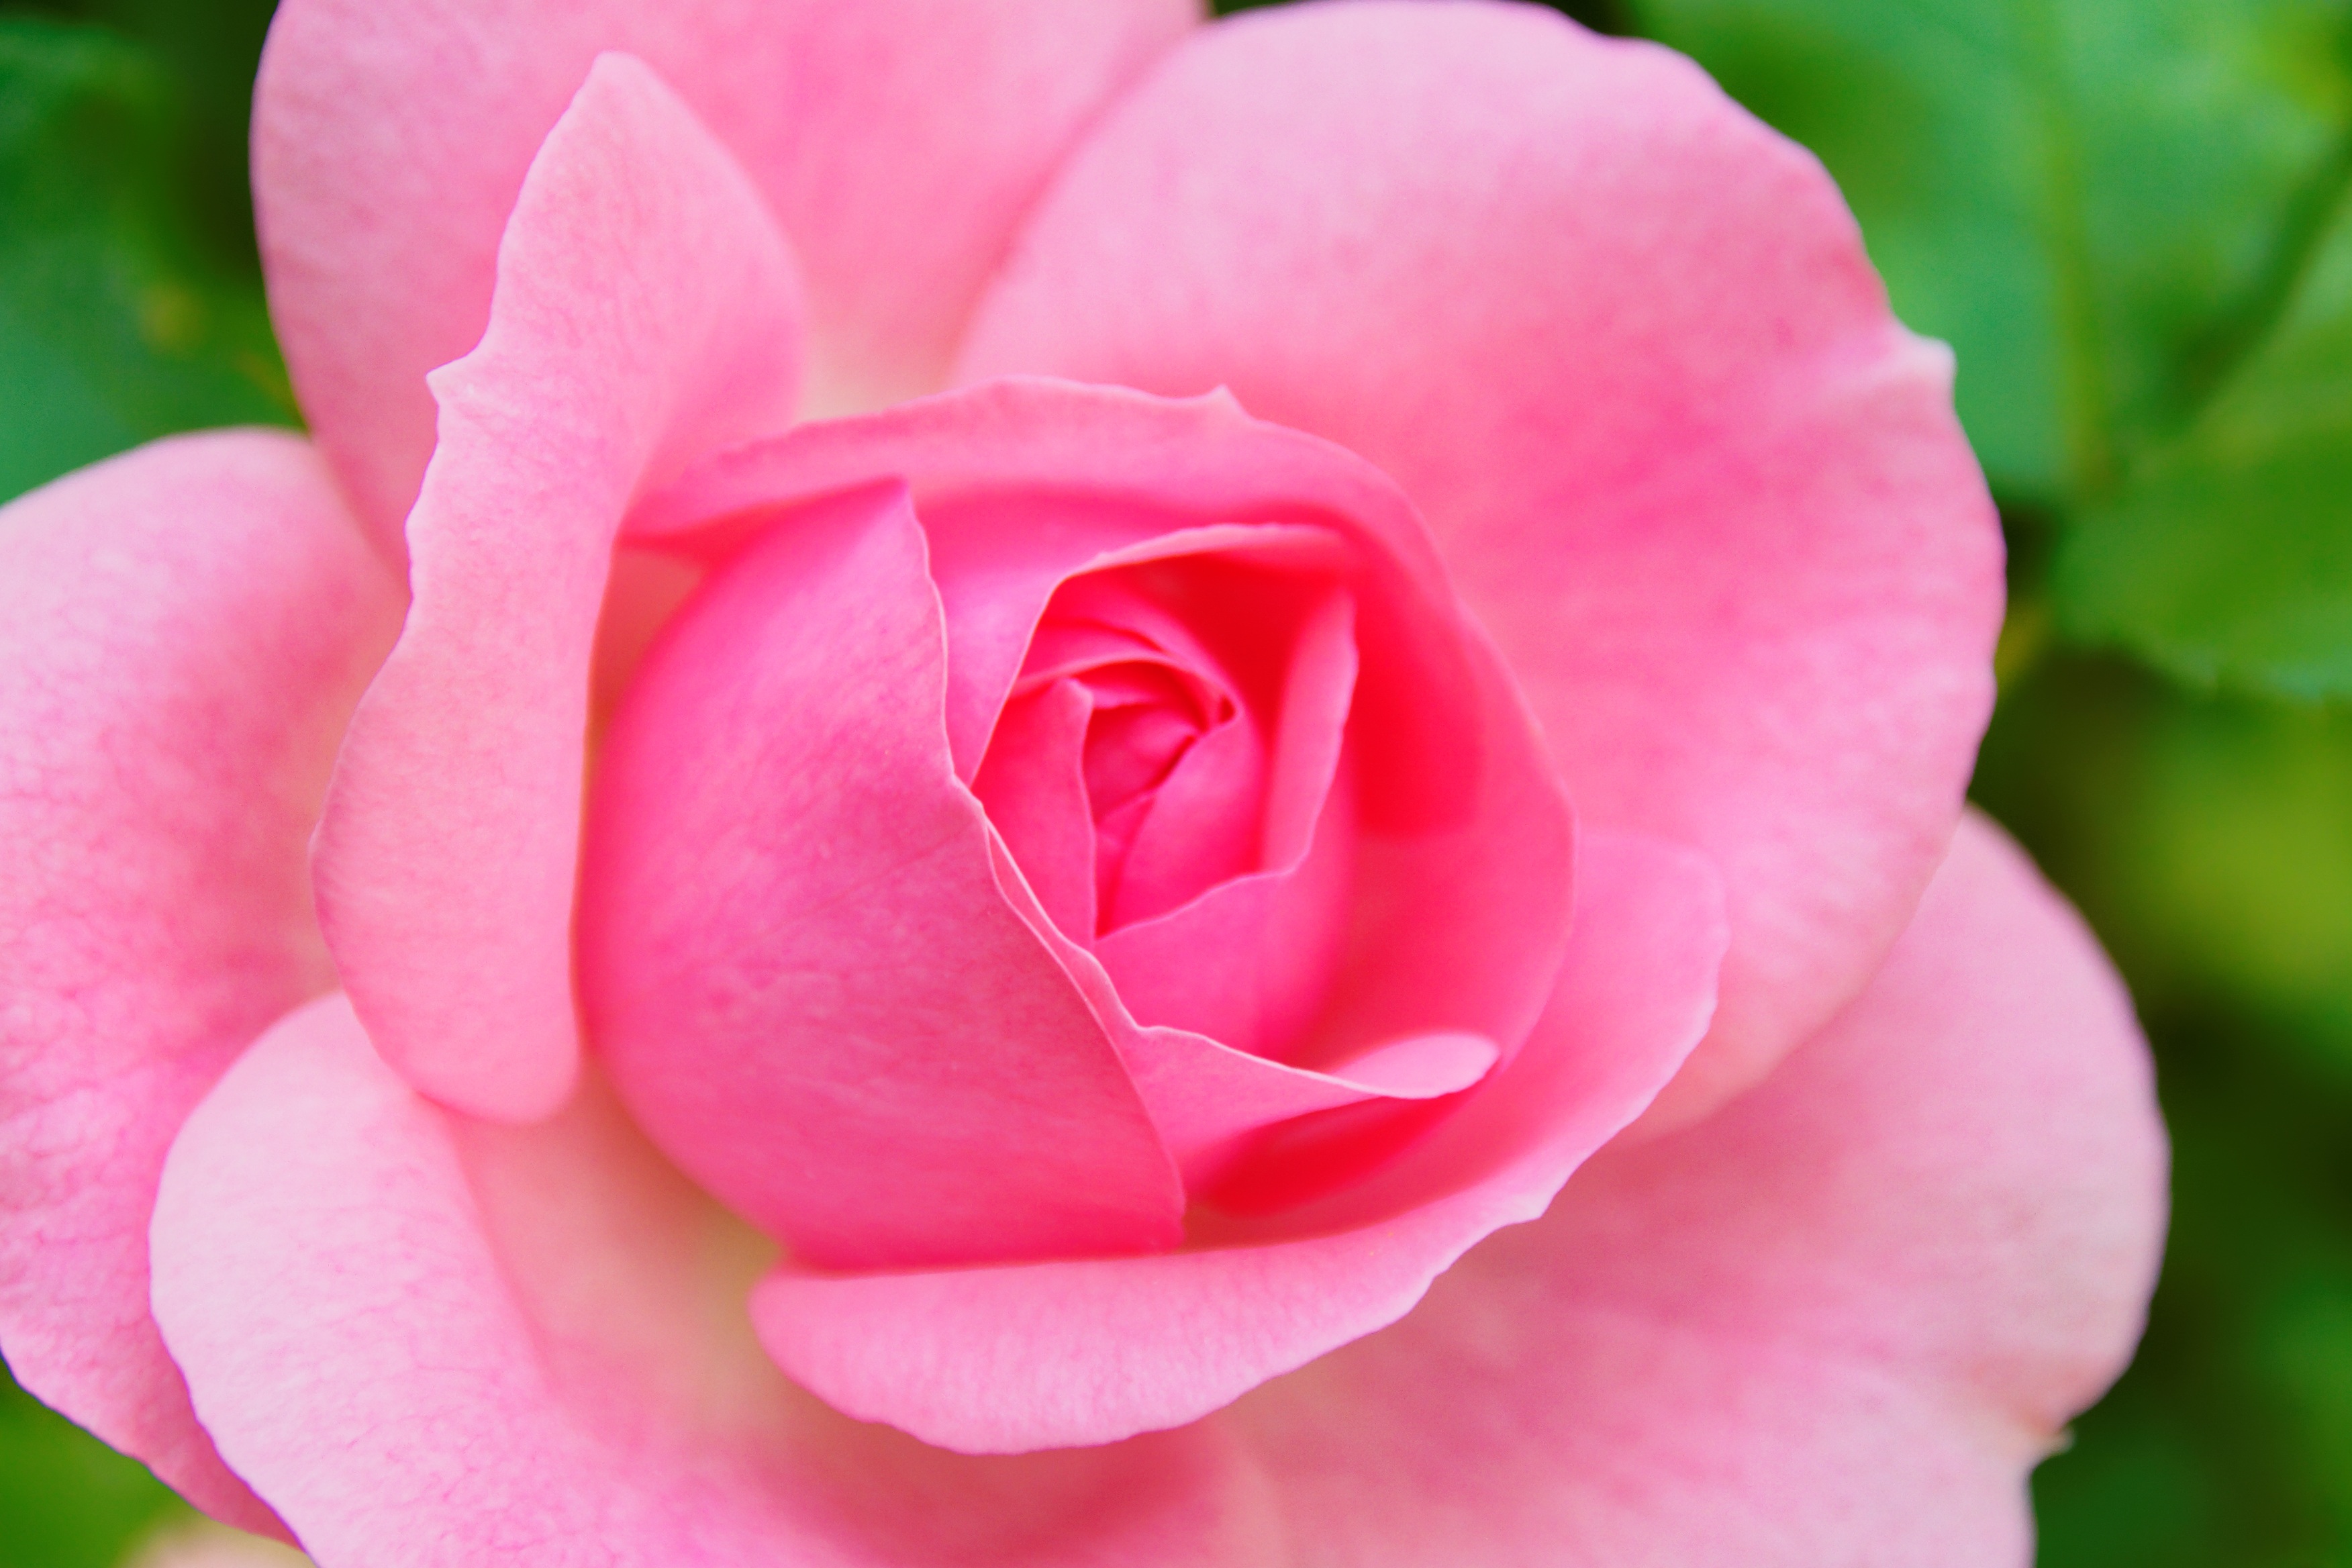
nature, blossom, plant, flower, petal, bloom, rose, pink, beautiful, fragrant, floribunda, rose bloom, macro photography, flowering plant, garden roses, rose family, land plant, rosa centifolia